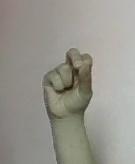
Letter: gaaf